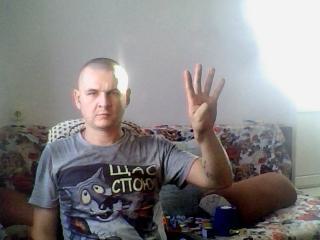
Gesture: four